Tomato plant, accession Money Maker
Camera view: bottom (45 deg); turntable rotation: 240 degrees
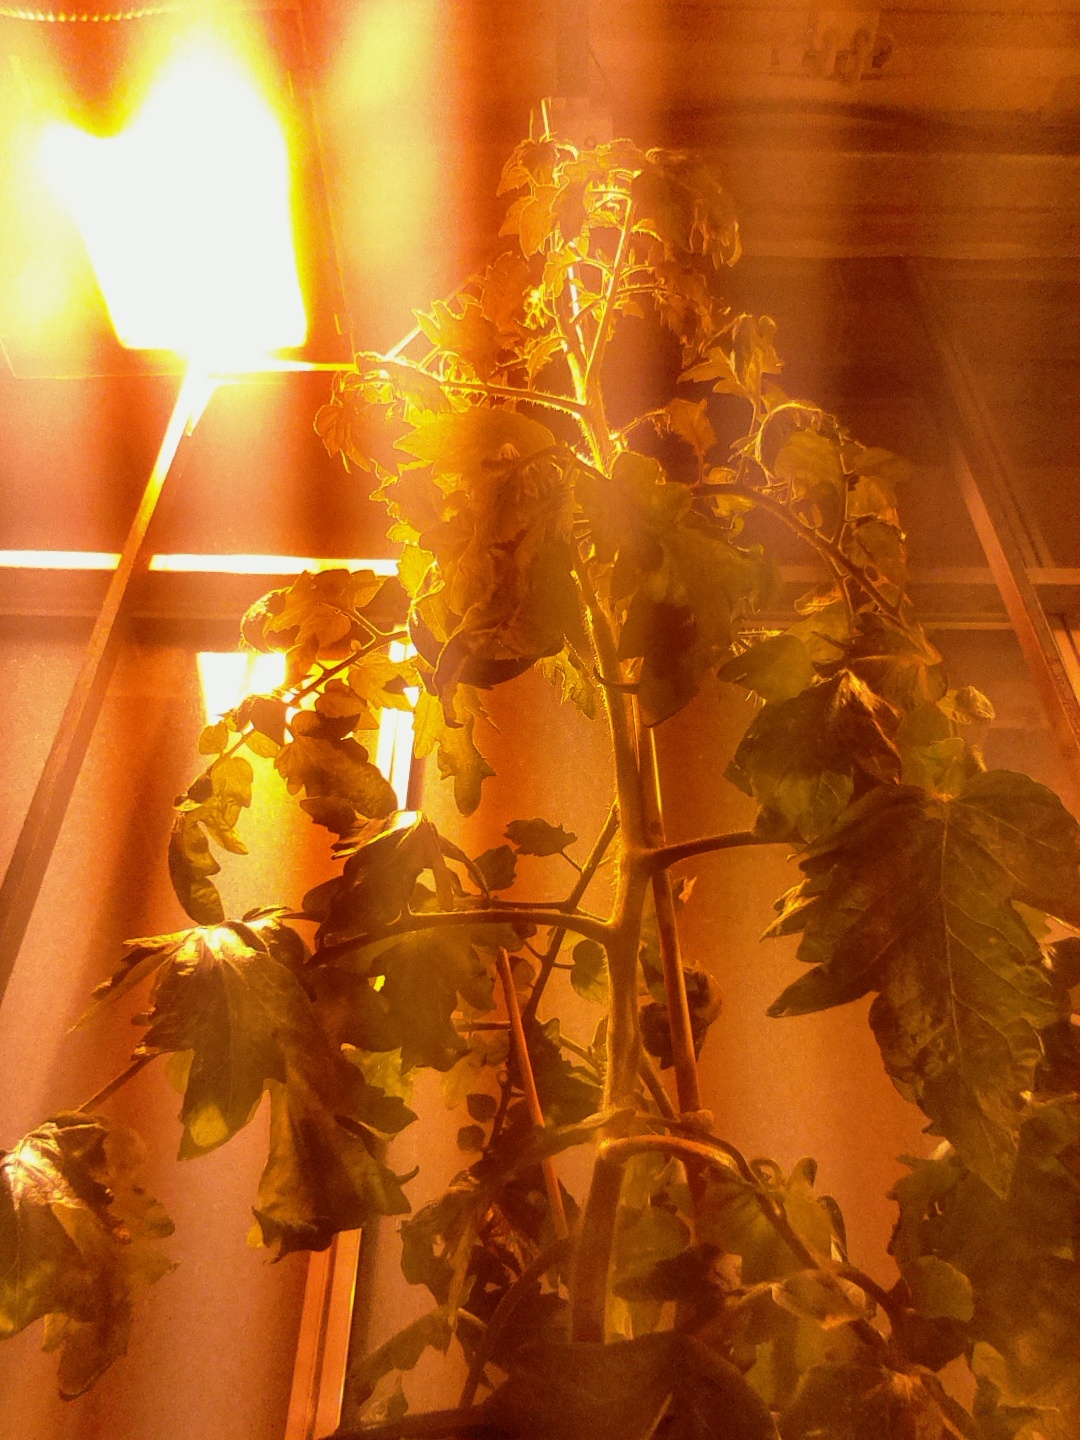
BBCH growth stage 69: End of flowering, 90%-100% of flowers open, more petals falling